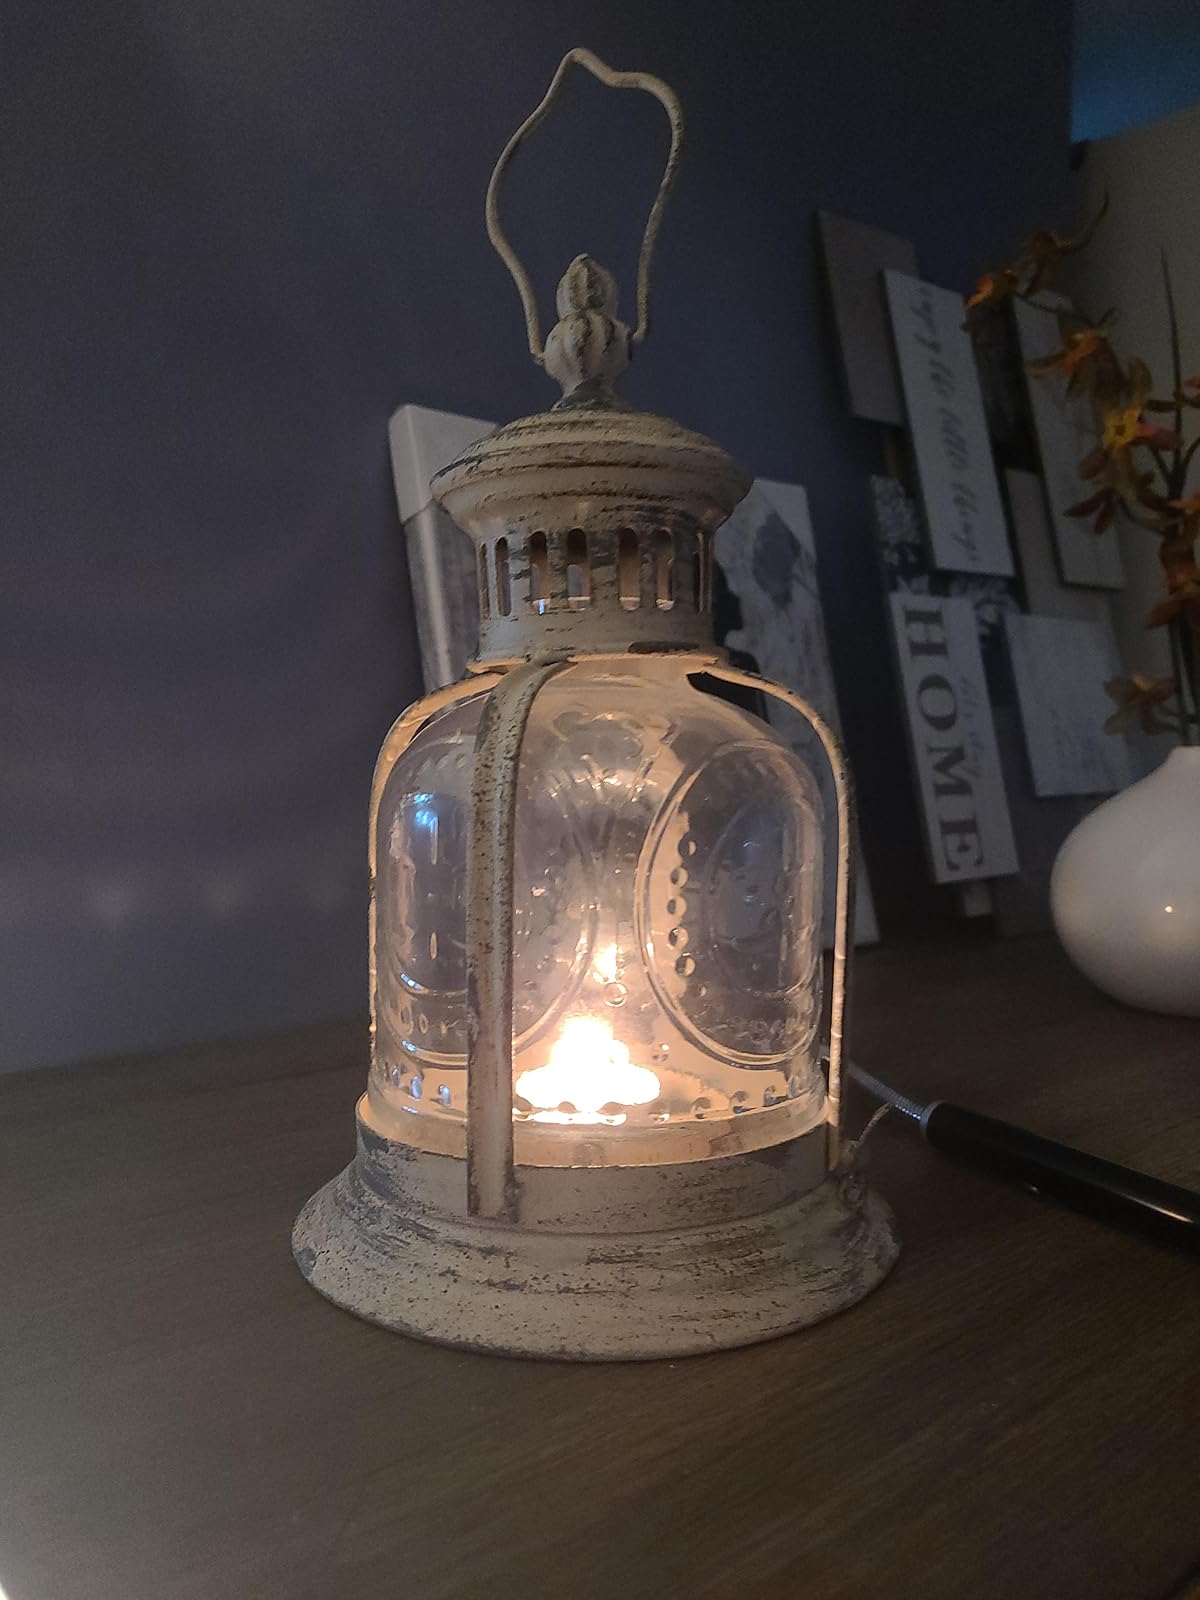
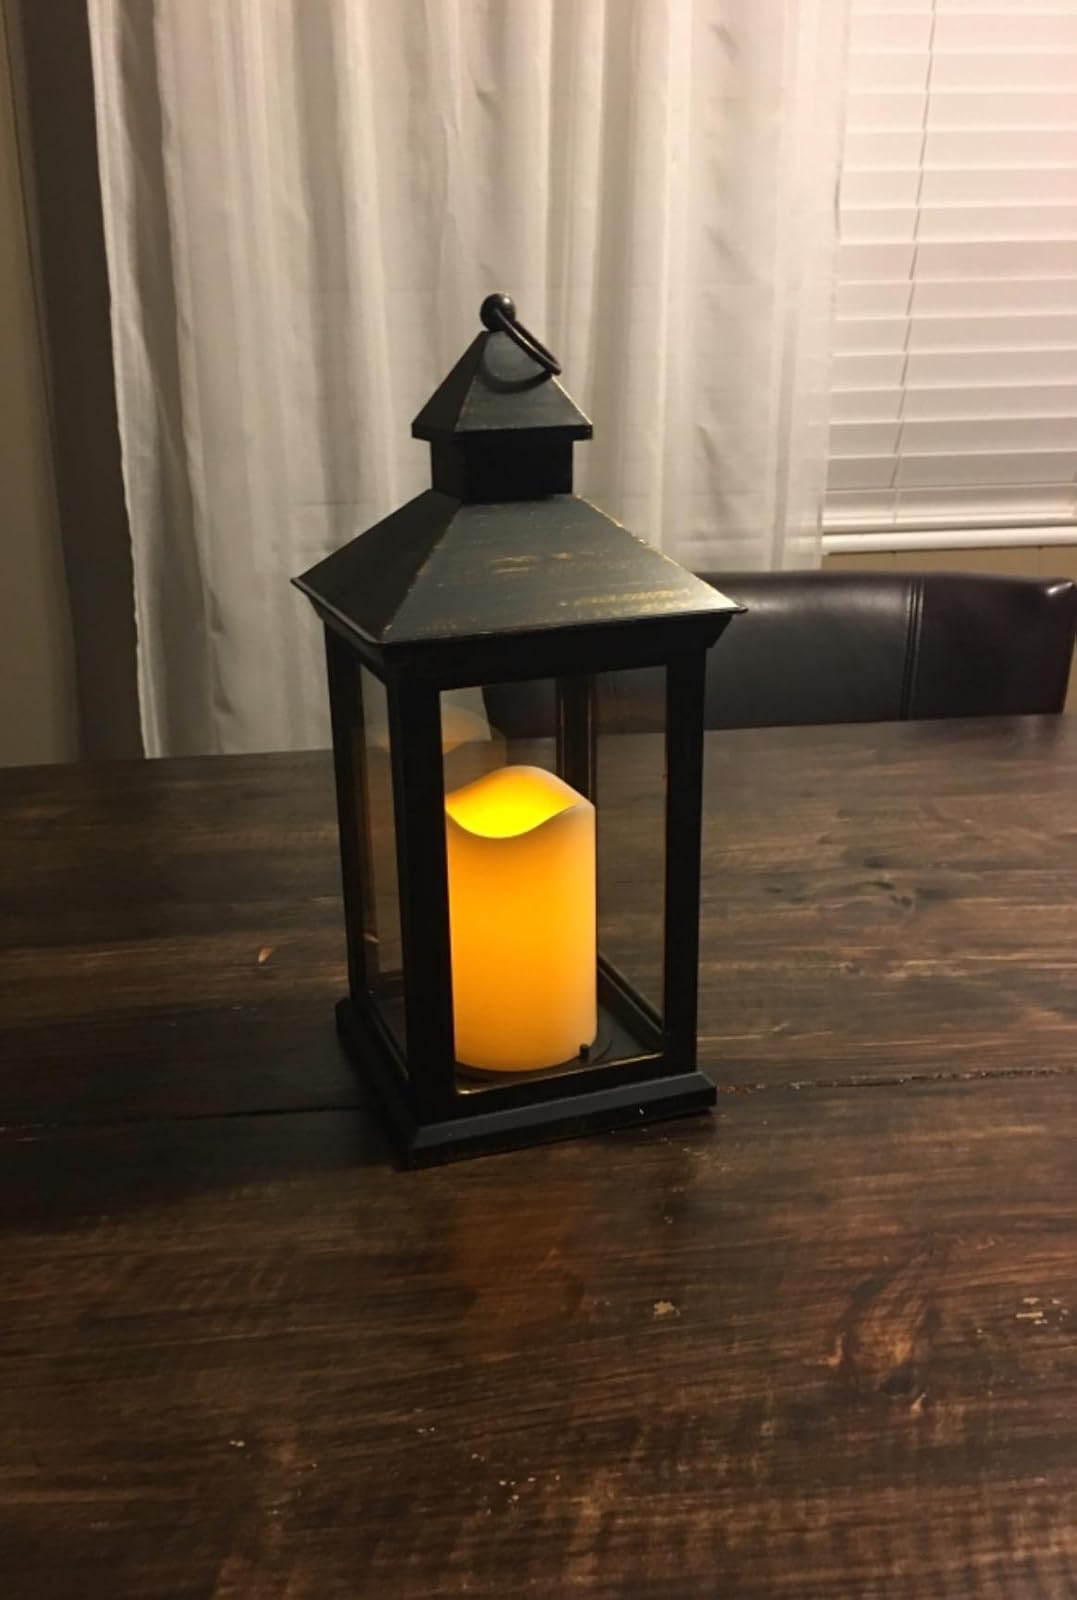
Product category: lantern
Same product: no